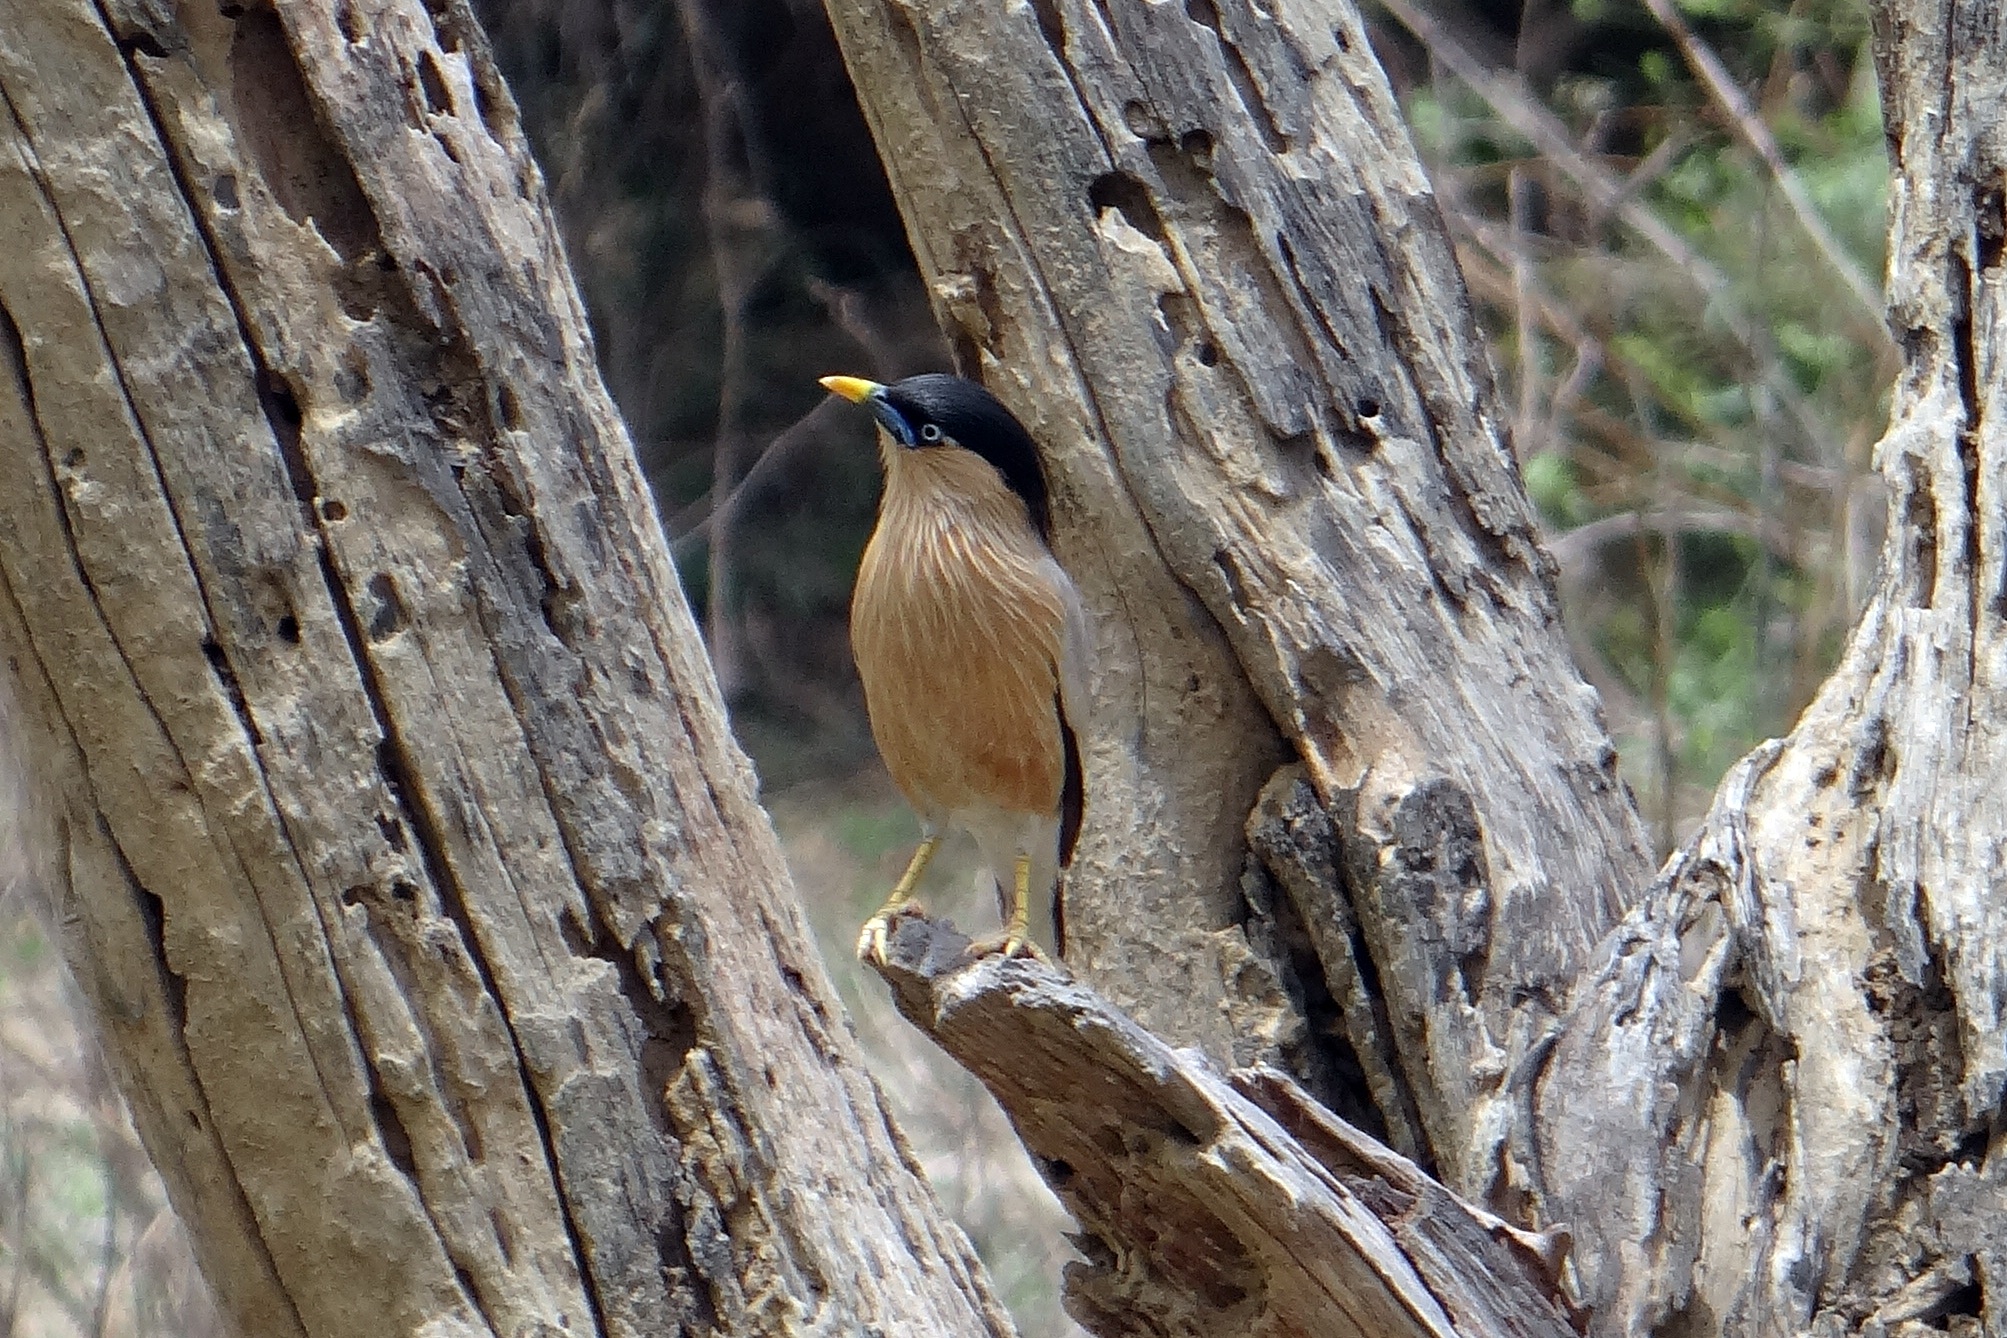
nature, branch, bird, wildlife, beak, fauna, india, myna, starling, woodpecker, bird sanctuary, old world flycatcher, perching bird, piciformes, brahminy myna, brahminy starling, sturnia pagodarum, bharatpur